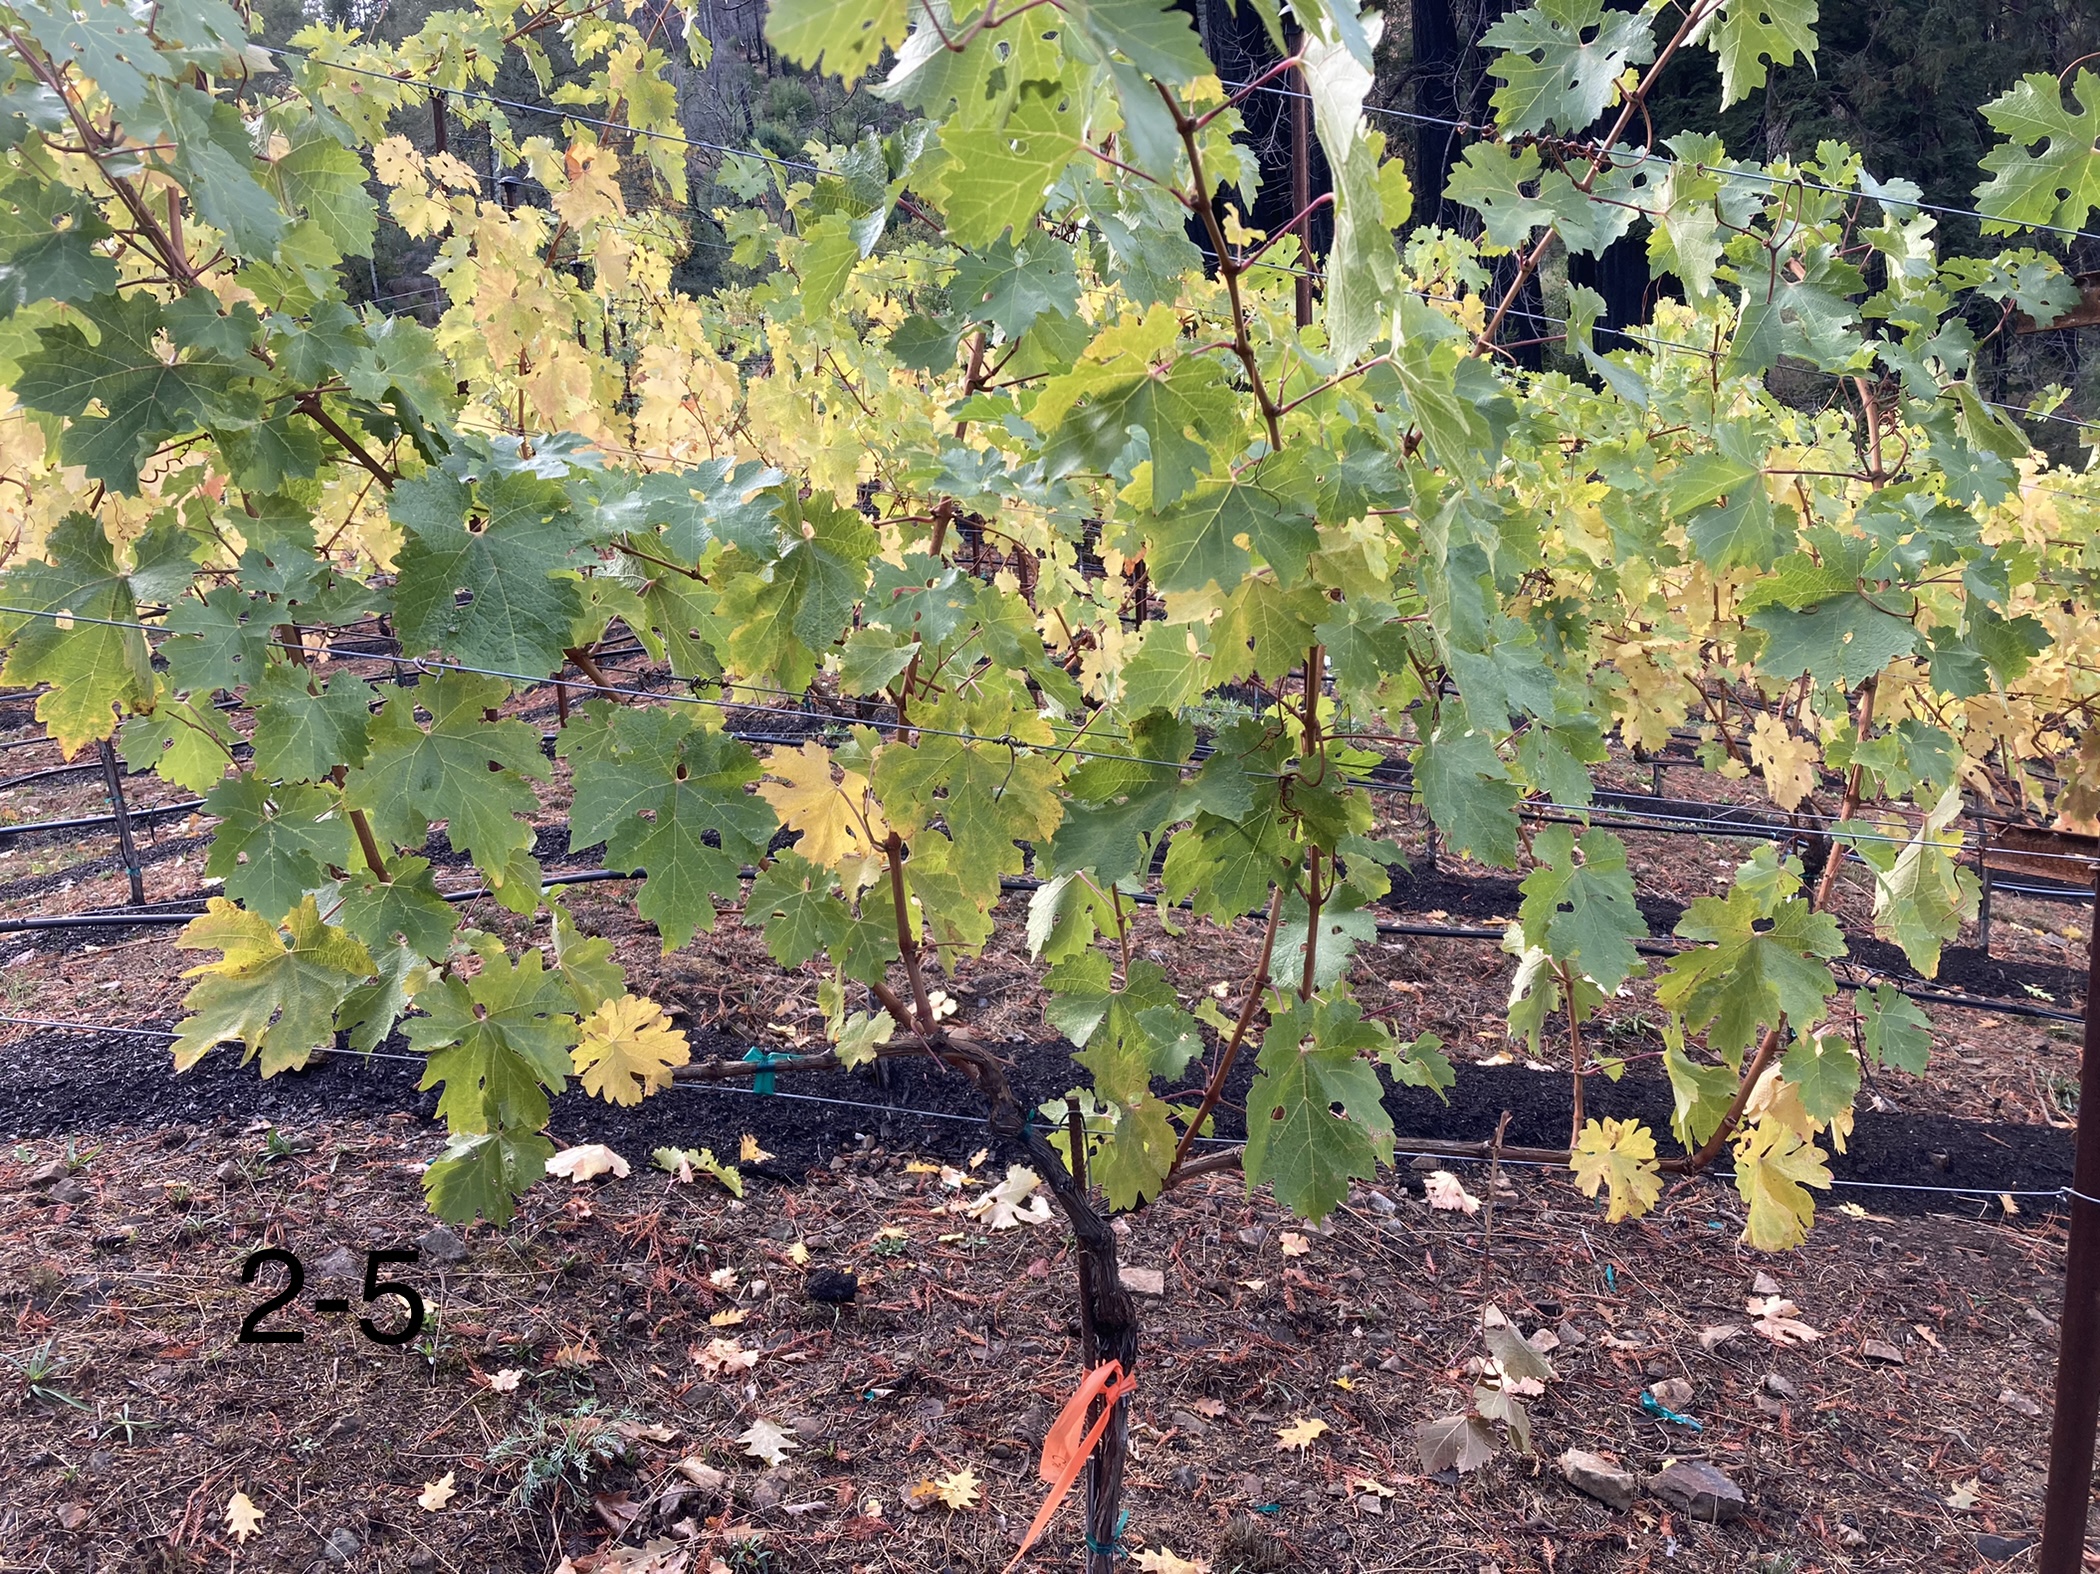
Label: No Virus